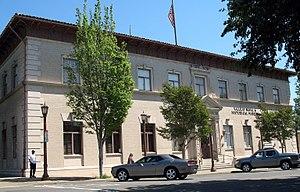
Ceci est la liste des lieux historiques inscrits sur le registre national dans le comté de Solano en Califonie.